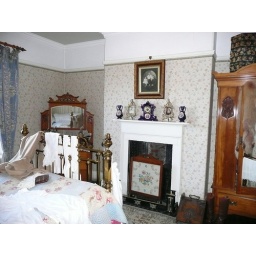
A look into the master bedroom of the Edwardian dentist's house on Ravensworth Terrace in Beamish Museum town area.